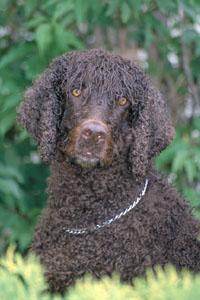
Irish_water_spaniel